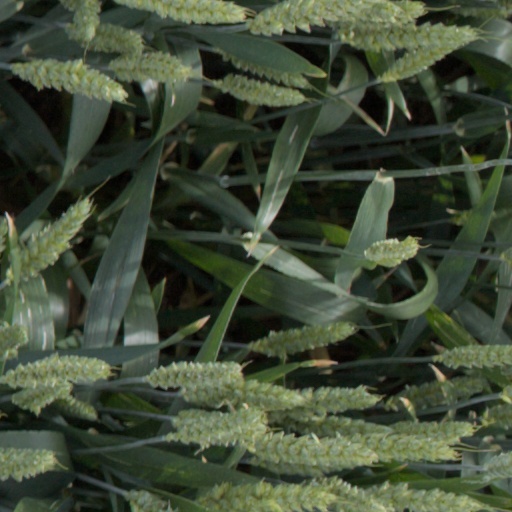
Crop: wheat